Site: brandenburg
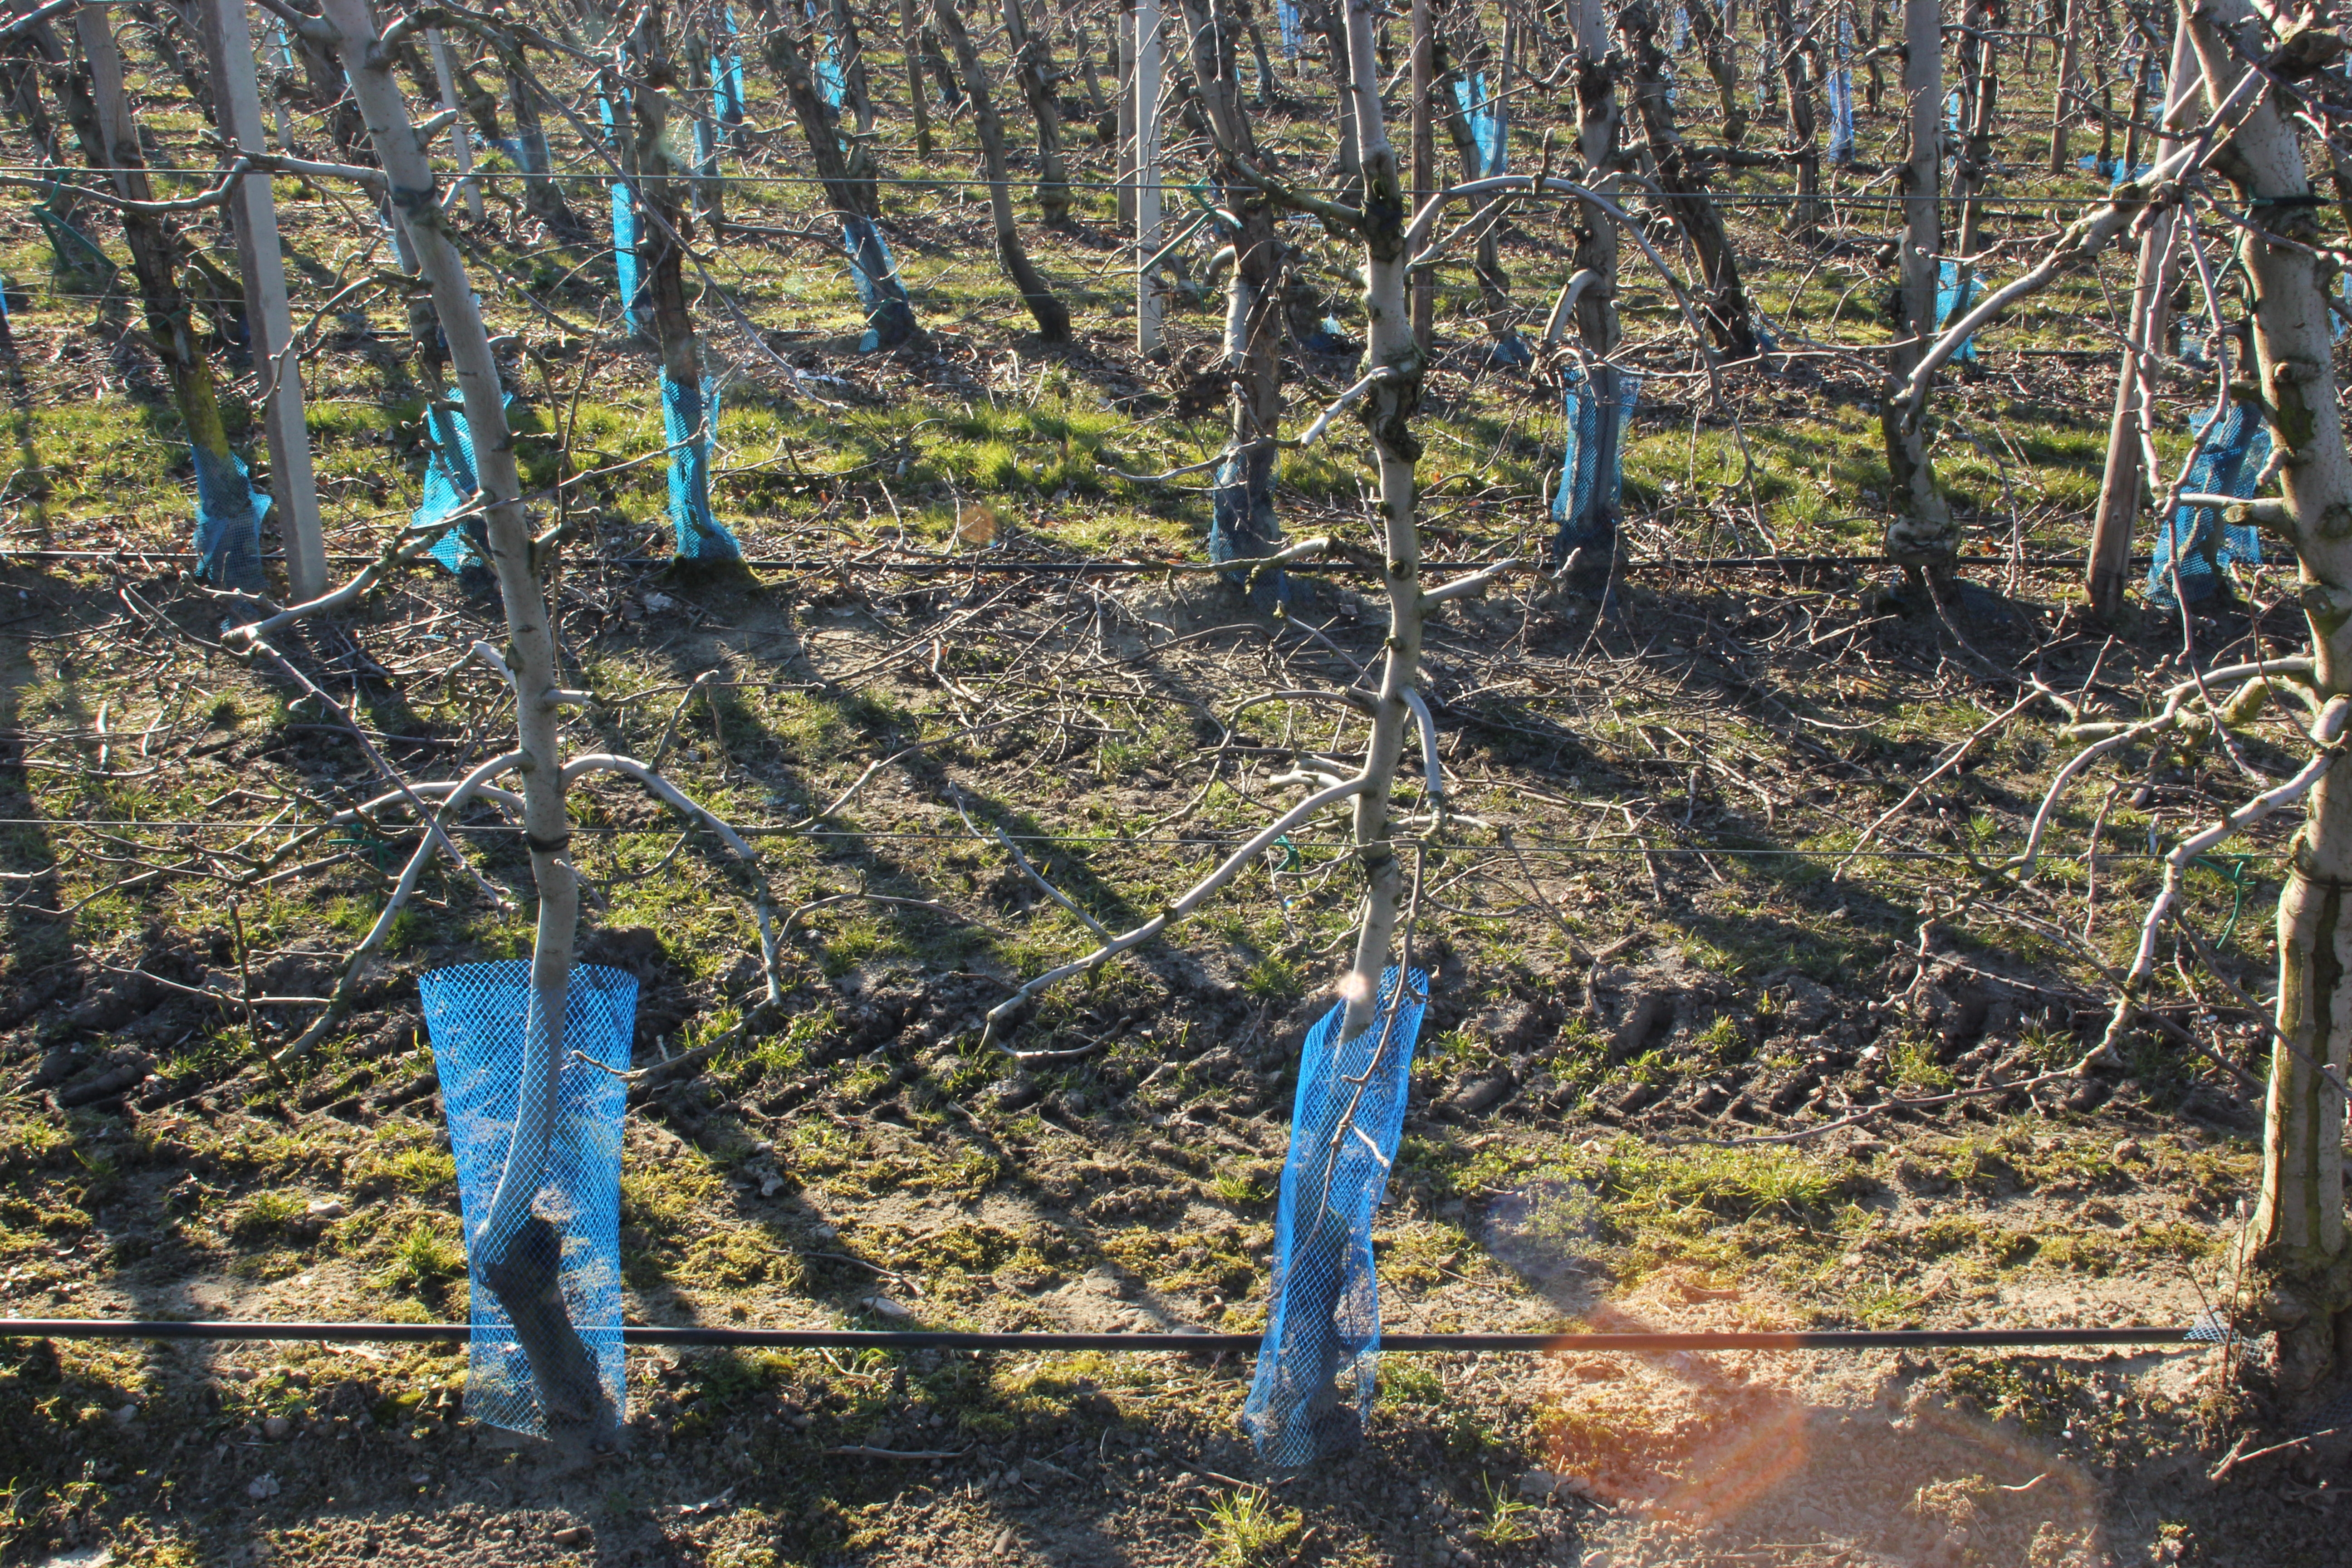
Growth stage (BBCH 03): Bud development